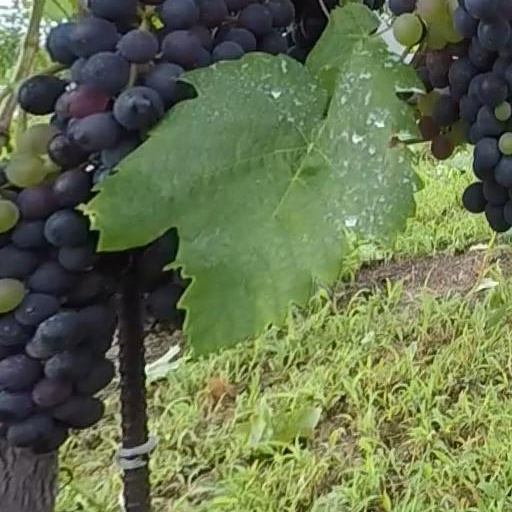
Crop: grape